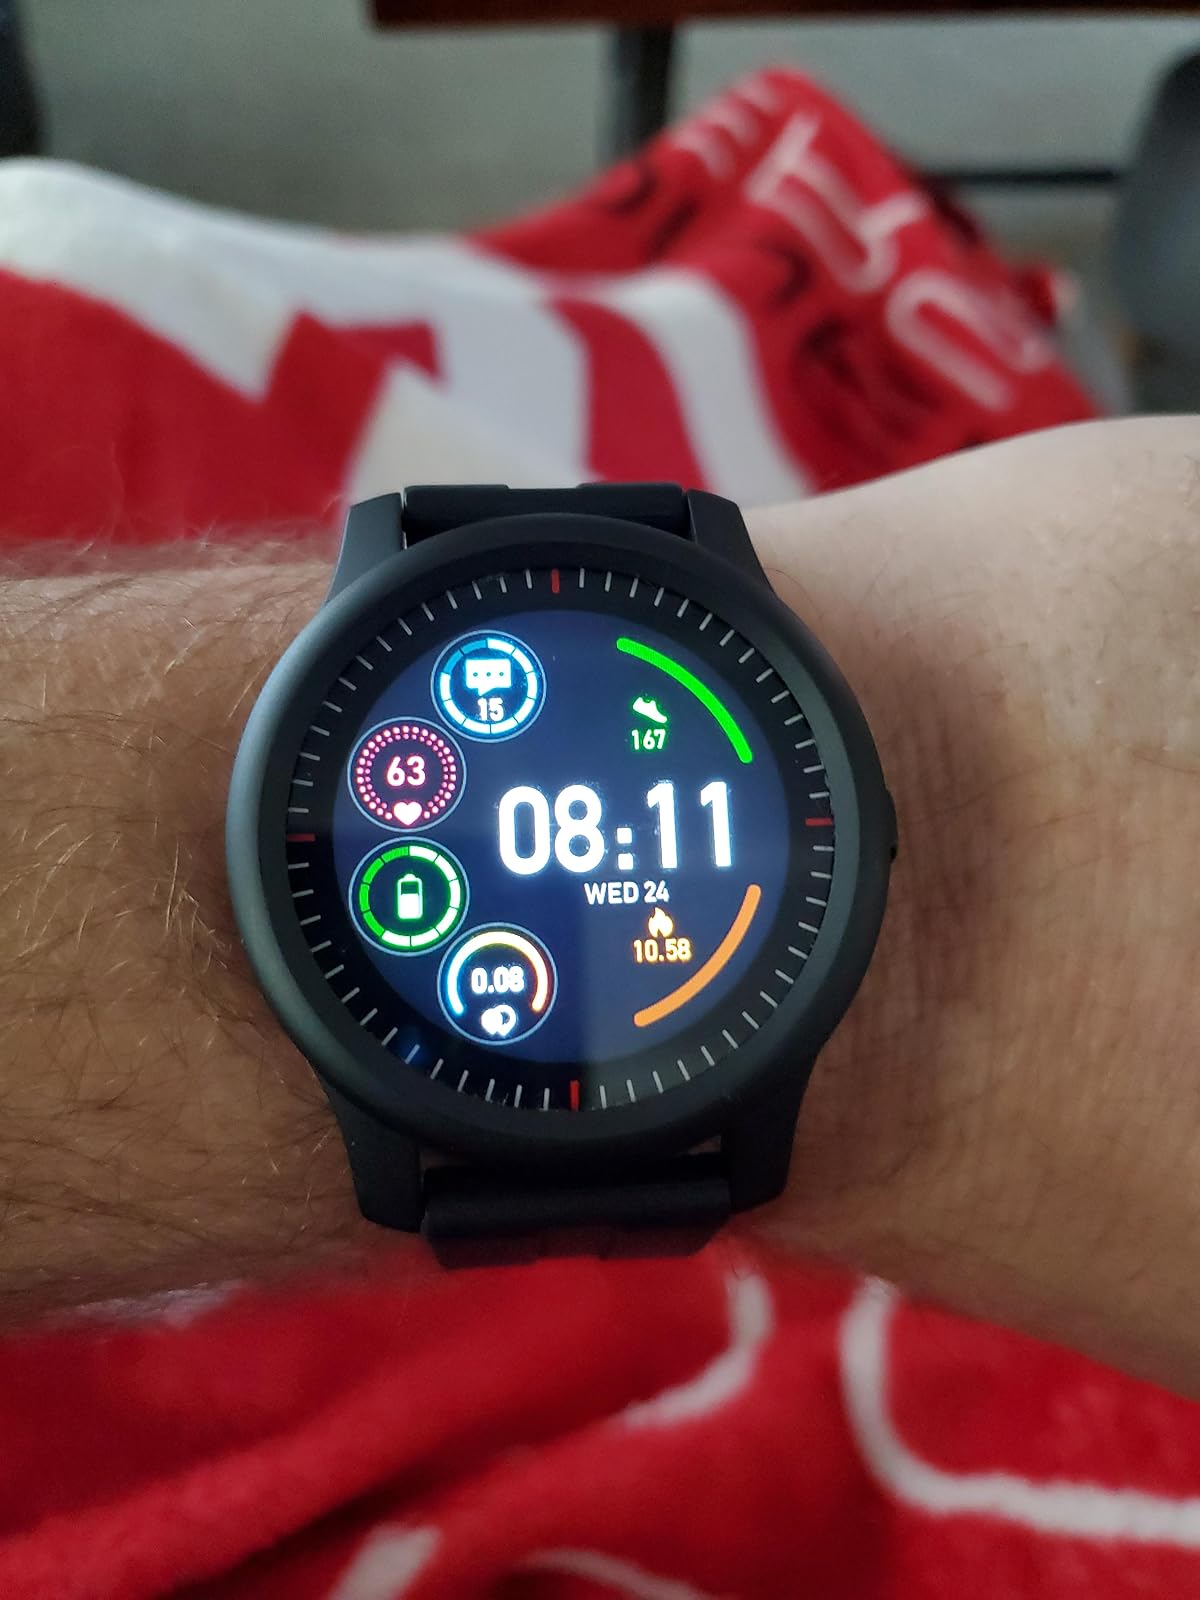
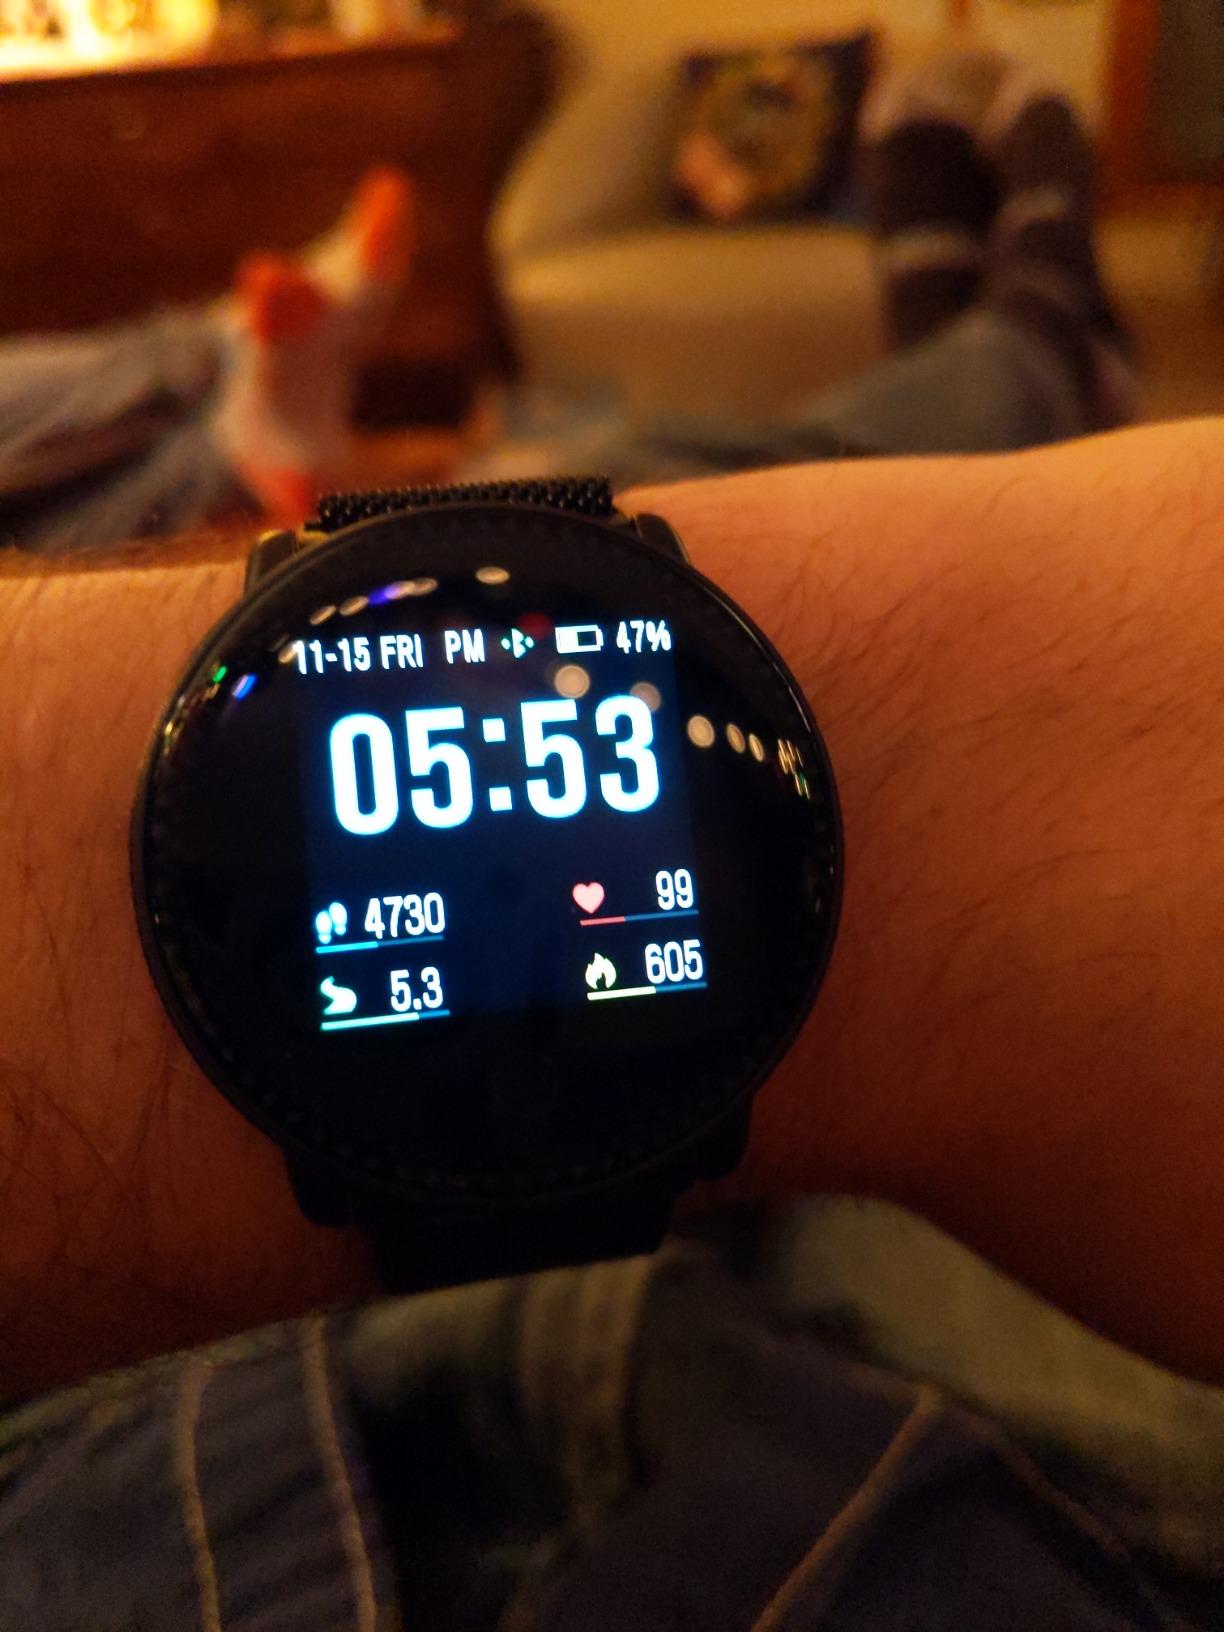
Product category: smartwatch
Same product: no